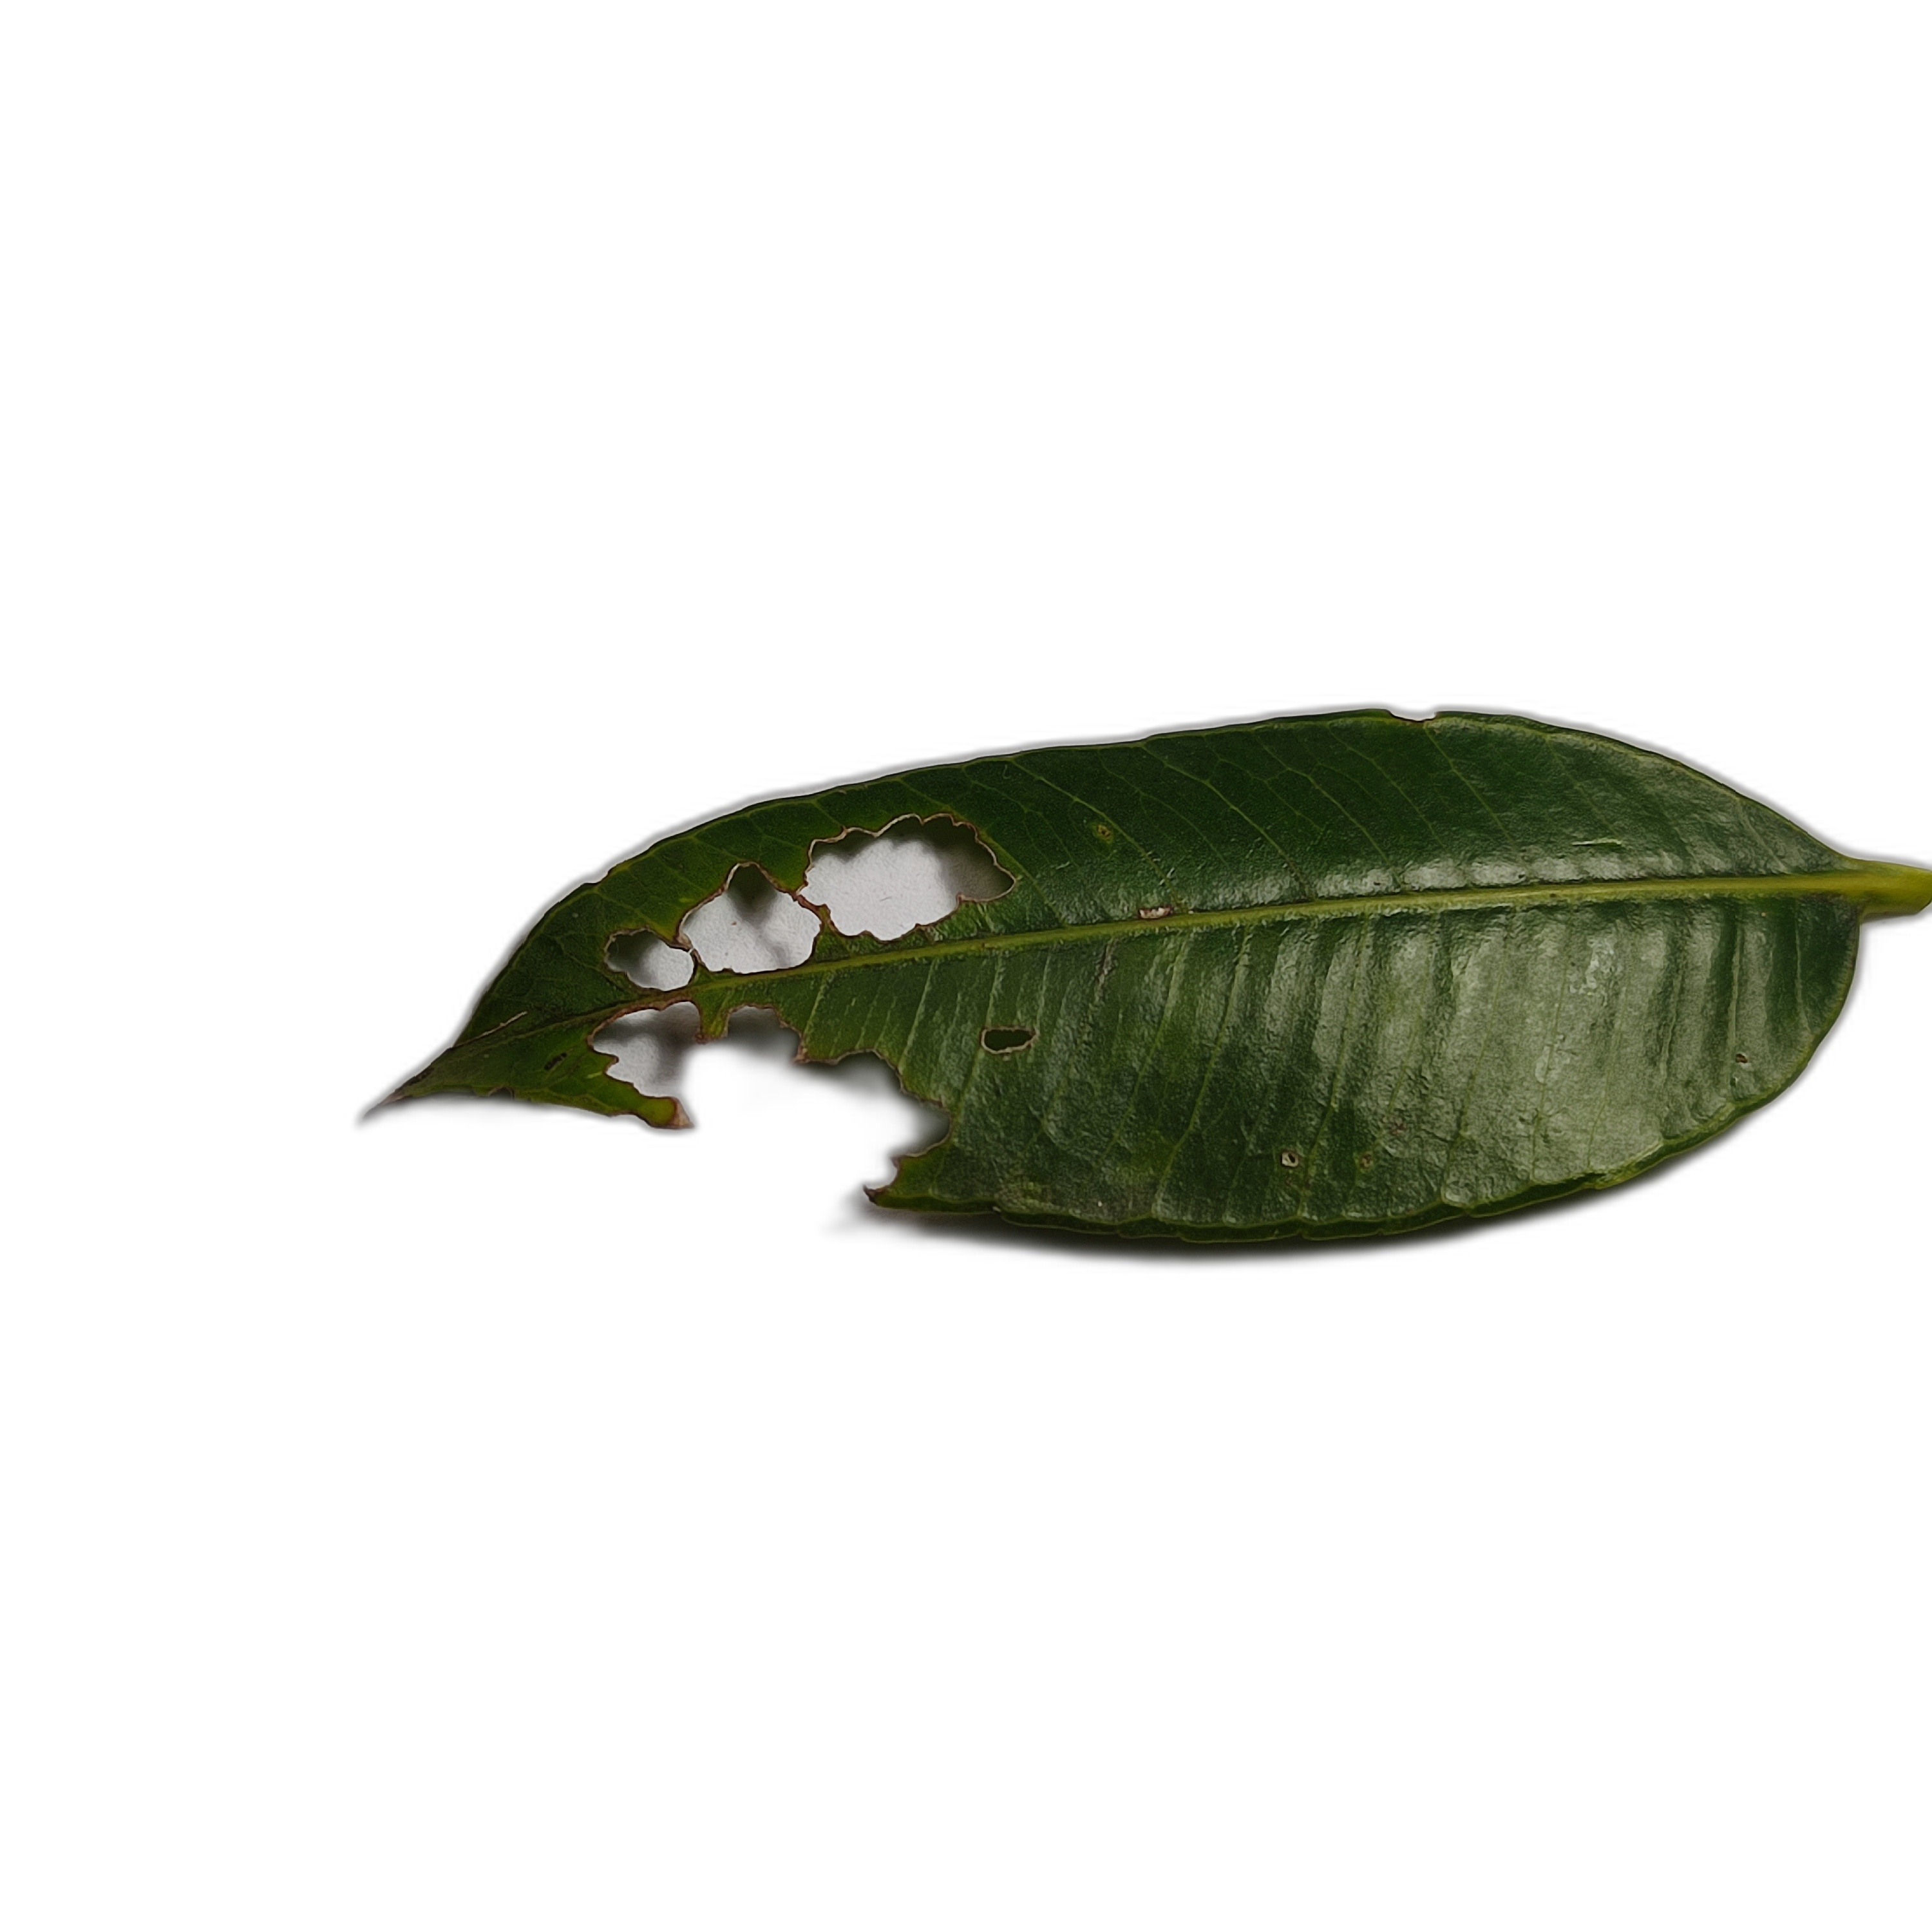
Label: not_healthy